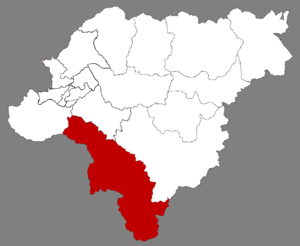
Wuchang est une ville-district de la province du Heilongjiang en Chine. Elle est placée sous la juridiction de la ville sous-provinciale de Harbin dans laquelle elle est située.